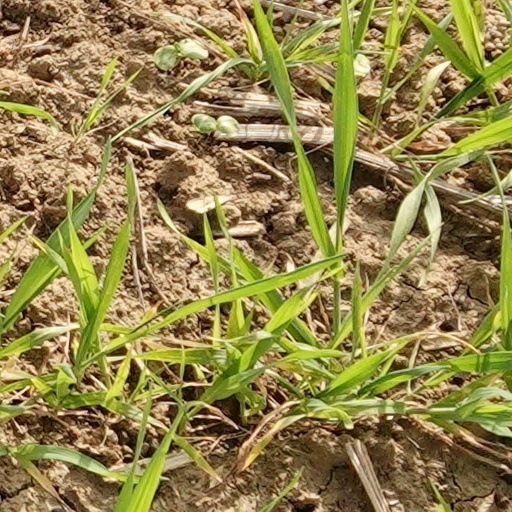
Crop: wheat